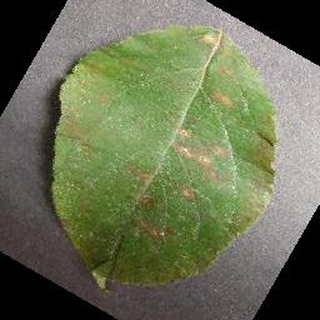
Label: apple_cedar_apple_rust